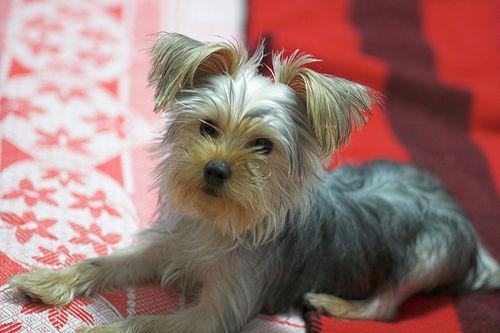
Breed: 340-n000120-Yorkshire_terrier